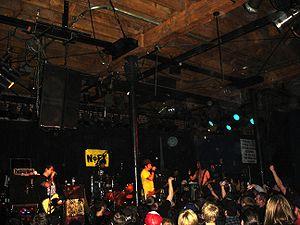
NOFX est un groupe de punk rock américain, originaire de Los Angeles, en Californie. Il est formé en 1983 par Fat Mike, Erik Sandin et Eric Melvin à Los Angeles. NOFX est qualifié par la presse alternative de « le groupe le plus drôle du rock and roll ». NOFX s'inspire de groupes de punk américains tels que Ramones, Misfits, Bad Religion et Rich Kids on LSD.